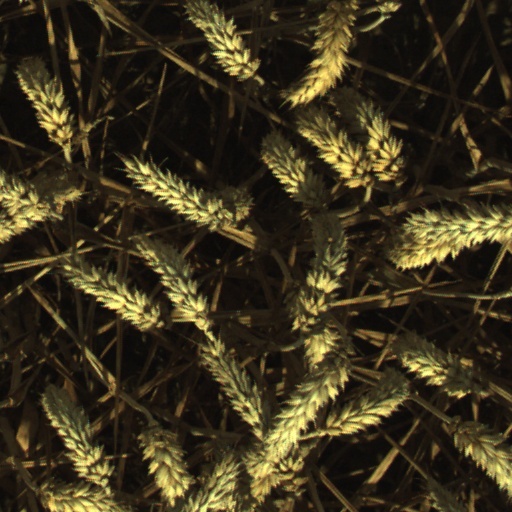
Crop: wheat